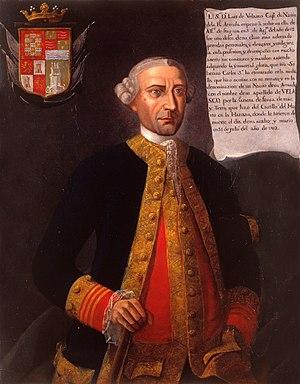
Luis Vicente de Velasco e Isla était un commandant de la marine royale espagnole.